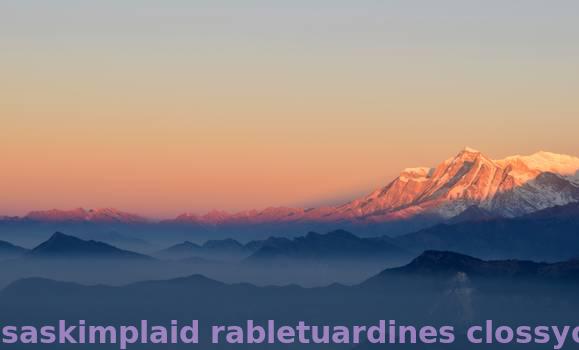
Label: Watermark